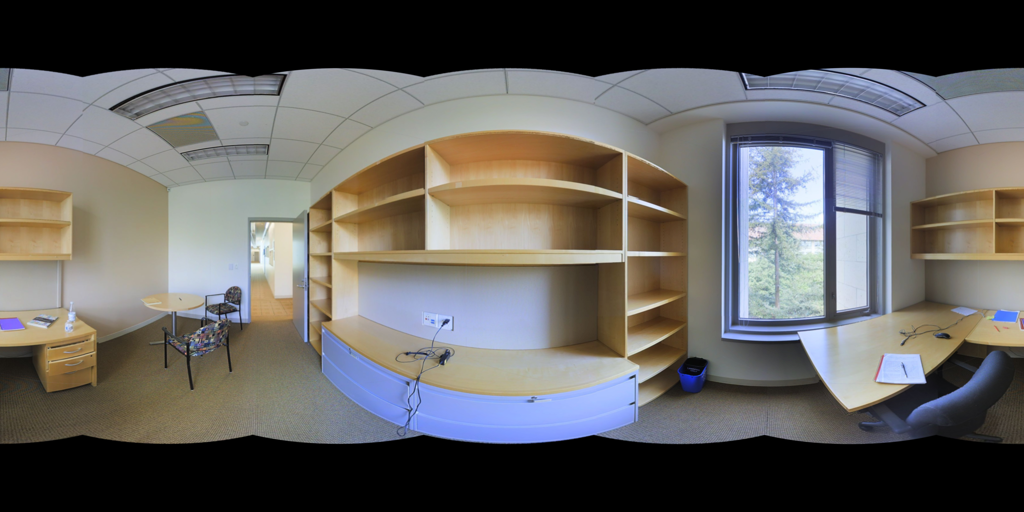
Referred object: the small blue trash can by the window

Referred object: the blue trash can